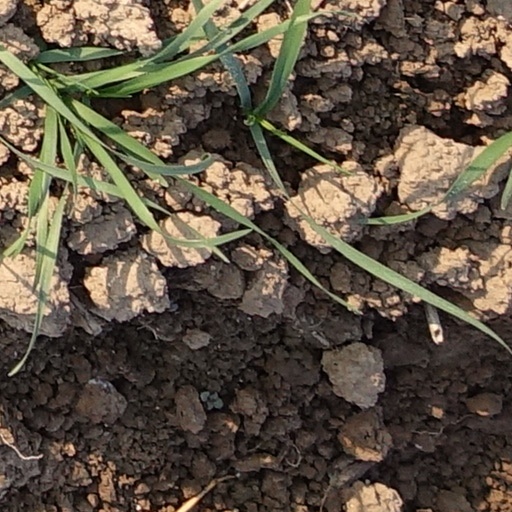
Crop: wheat